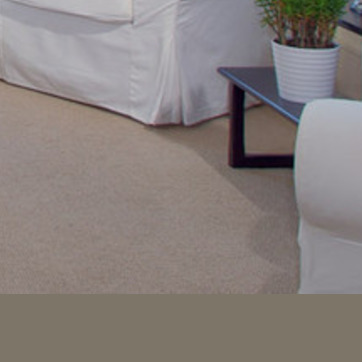
Material: carpet